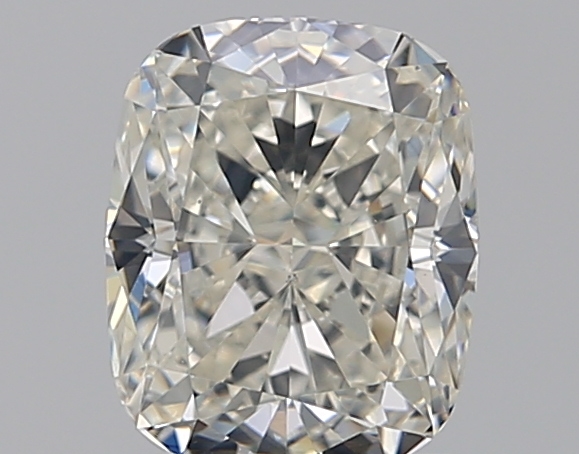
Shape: cushion
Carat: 1.5
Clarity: VS1
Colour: J
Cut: EX
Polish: EX
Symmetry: EX
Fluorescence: ST
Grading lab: GIA
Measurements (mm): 7.15 x 5.87 x 4.09